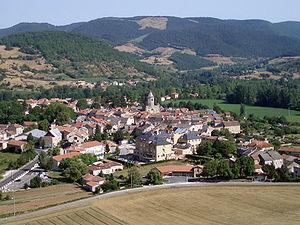
Le Festival des Templiers est une compétition de trail. Il a lieu chaque année lors du dernier week-end d’octobre. Au programme, onze courses sont organisées du vendredi au dimanche, avec plus de 10 000 participants tout au long du festival. Parmi ces courses, le Grand Trail des Templiers clôture le festival le dimanche avec 2 500 coureurs au départ.
Nant, prononcé [nɑ̃], est une commune française, située dans l'est du département de l'Aveyron, en région Occitanie. Avant la Révolution française, la paroisse de Nant faisait partie de la province du Rouergue.